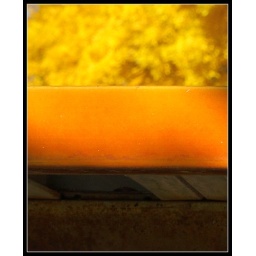
picnic table in sun with yellow tree